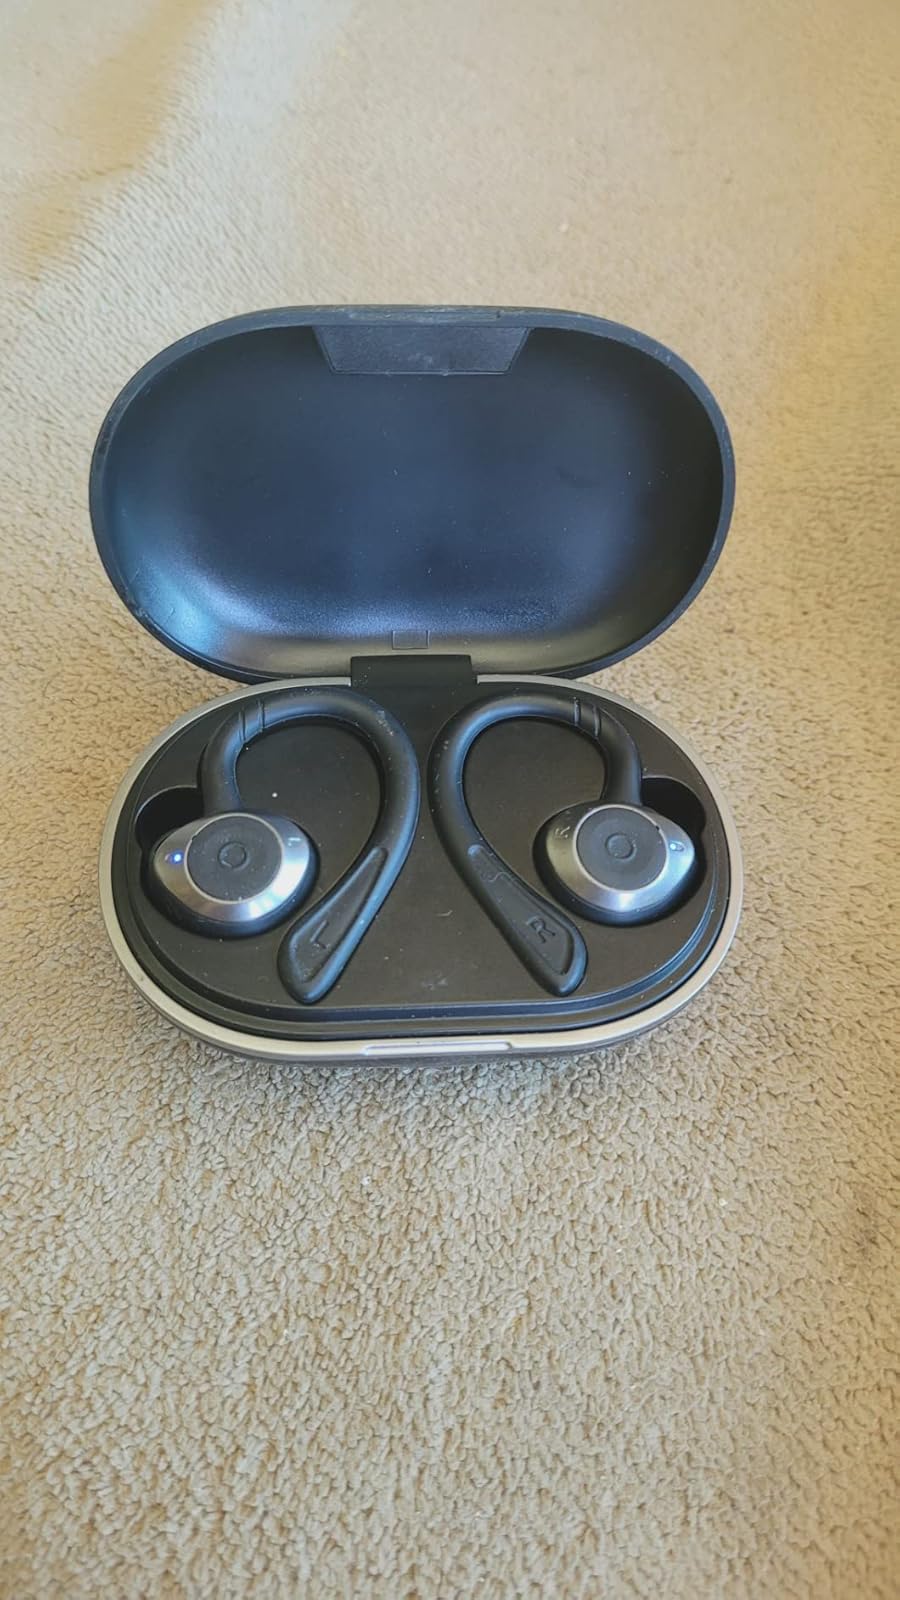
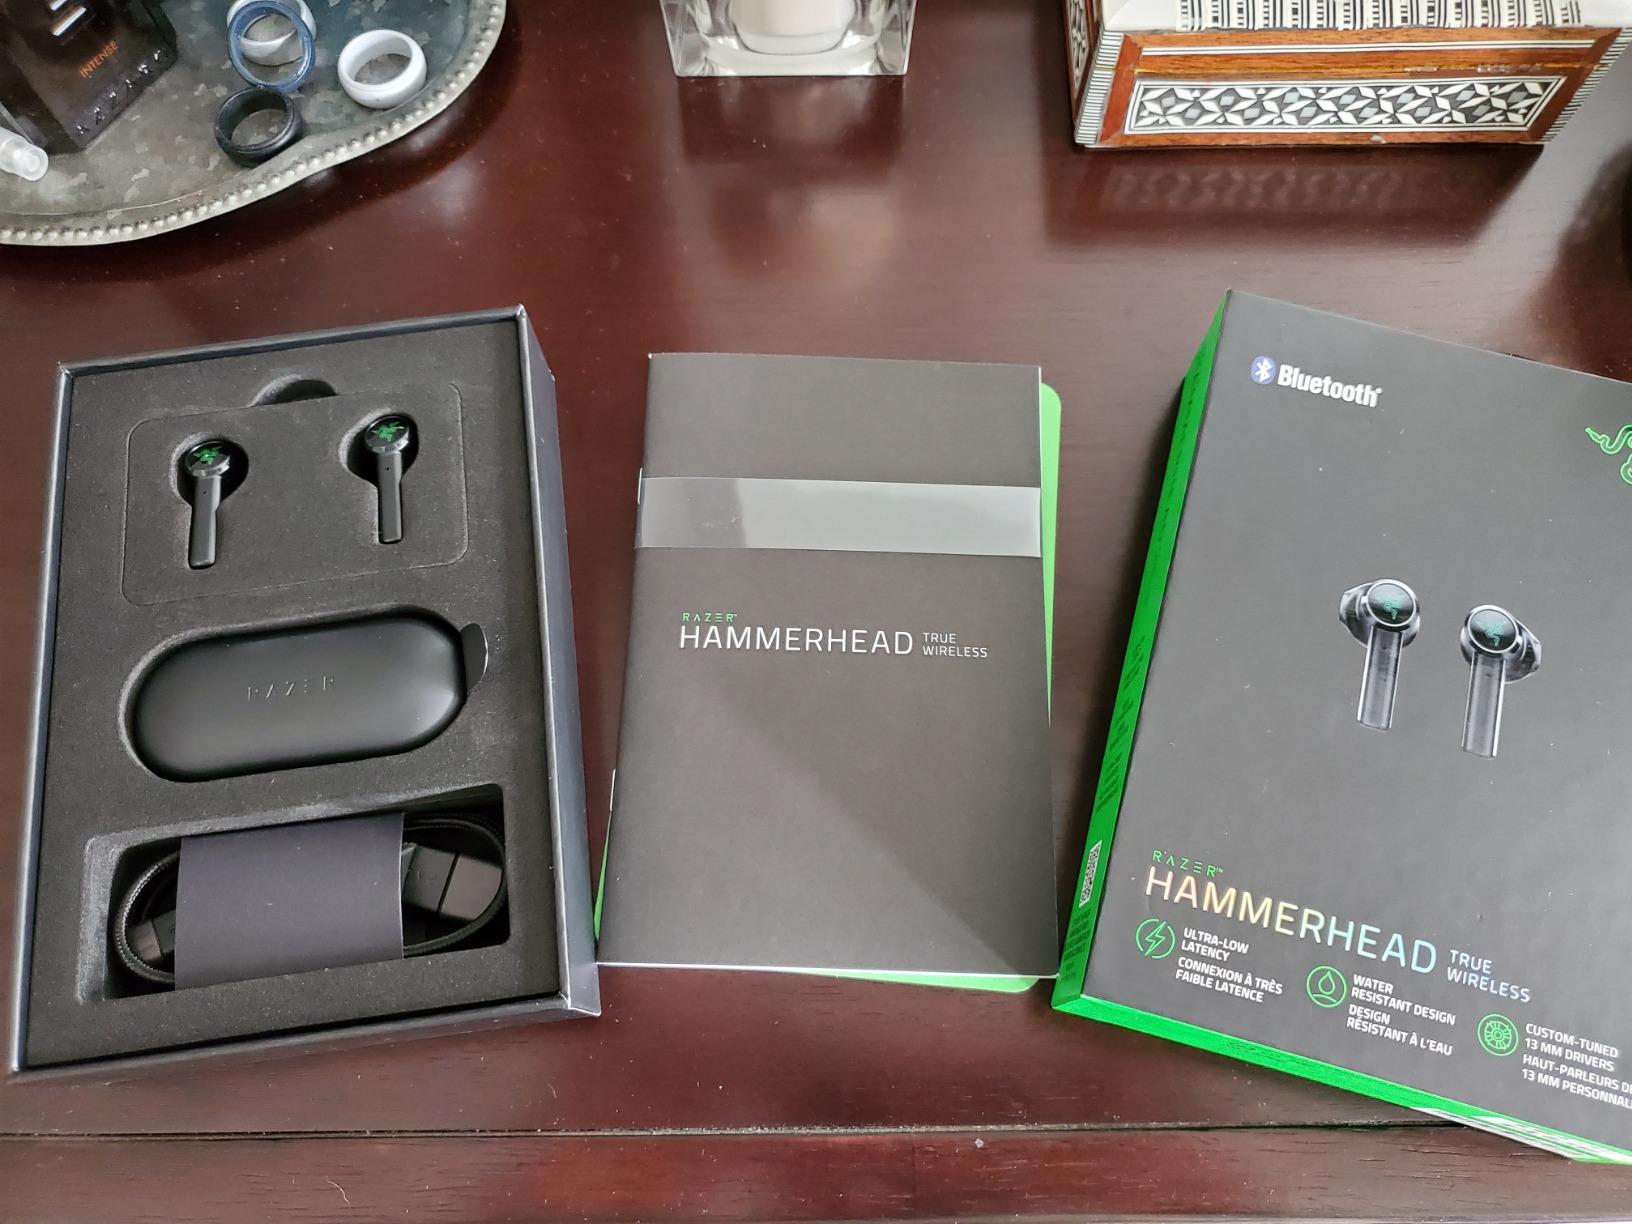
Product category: earbuds
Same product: no